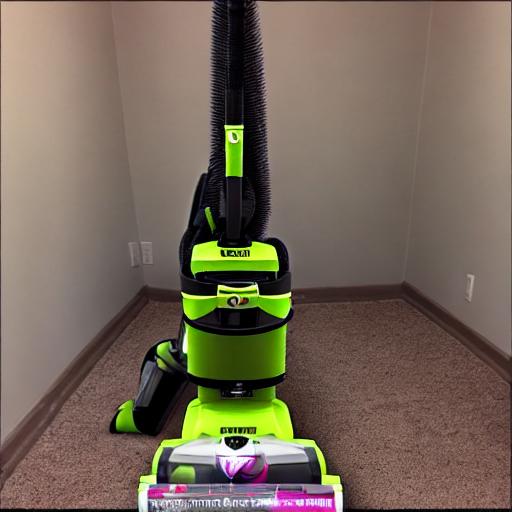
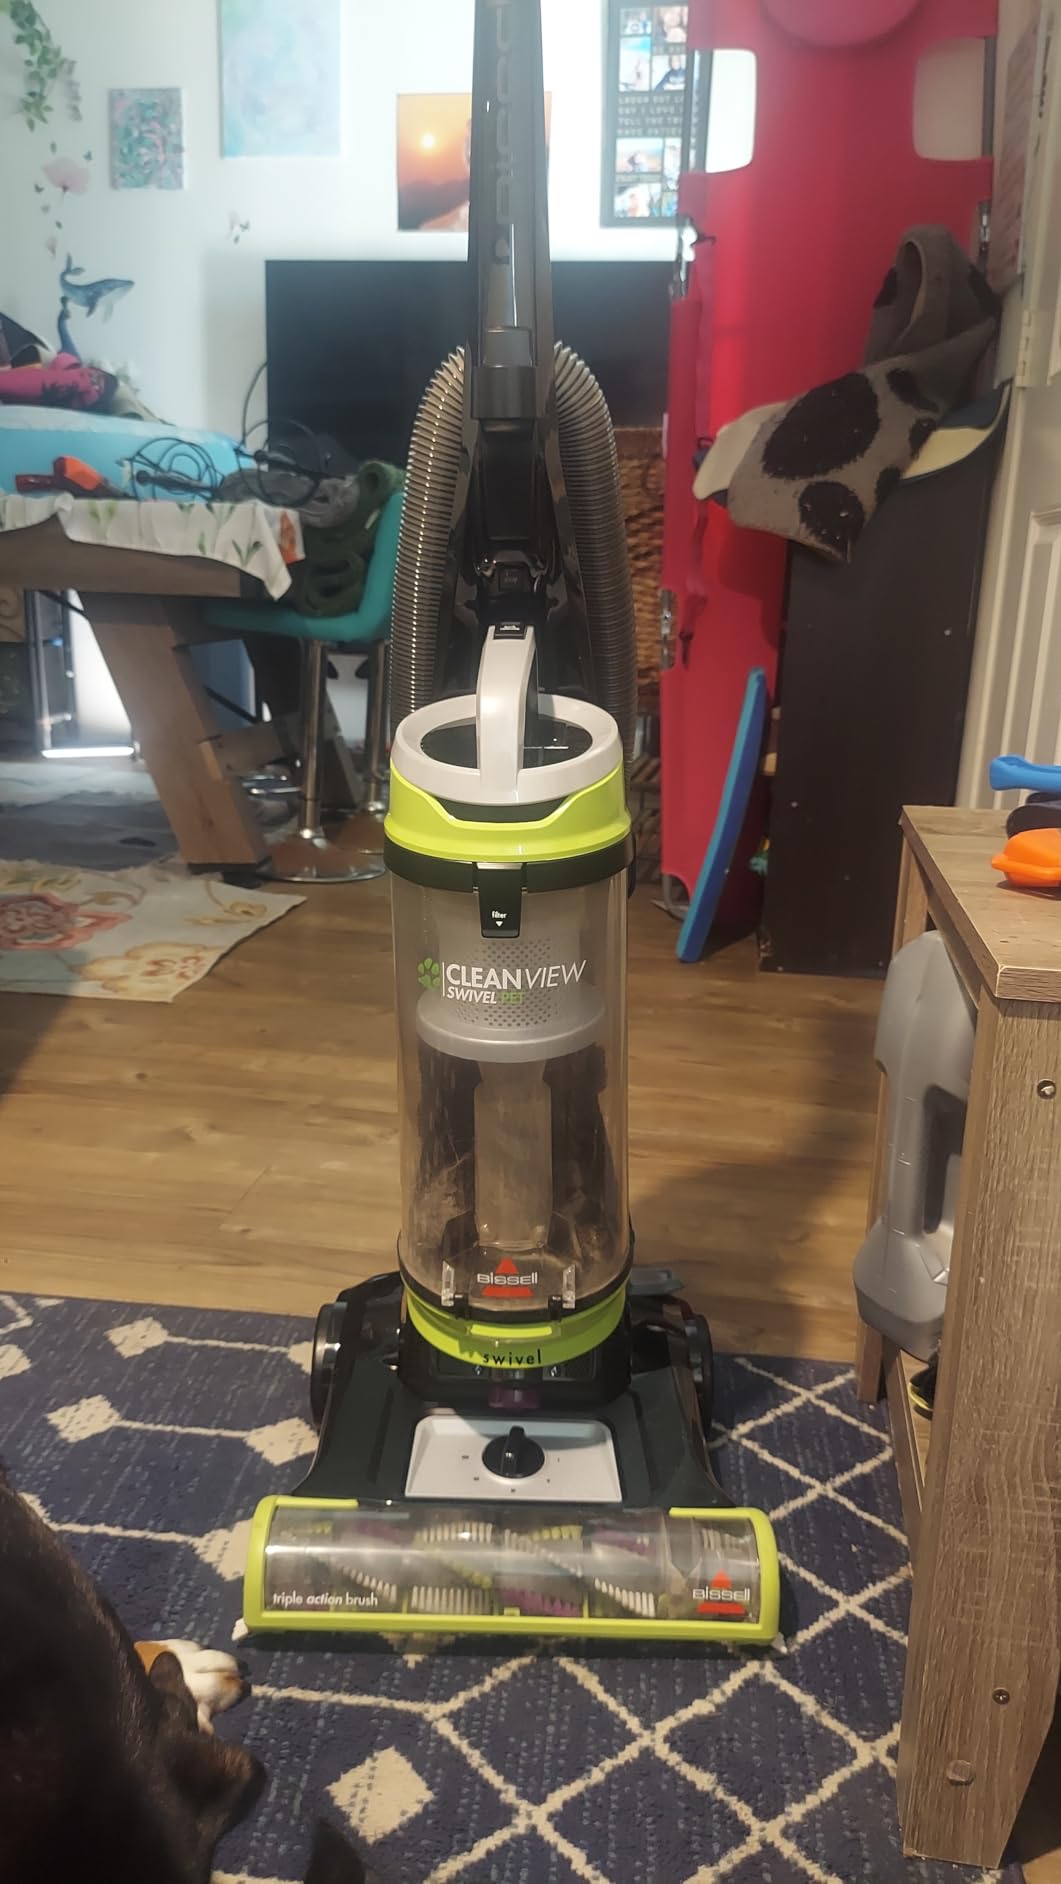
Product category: items_vacuum
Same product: no